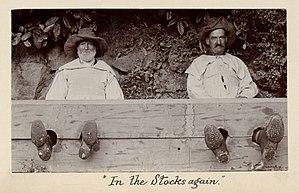
Un pilori est un poteau ou un dispositif auquel un condamné est attaché temporairement pour être vu du public qui, impressionné, est censé s'efforcer de ne pas se retrouver un jour en pareille situation.